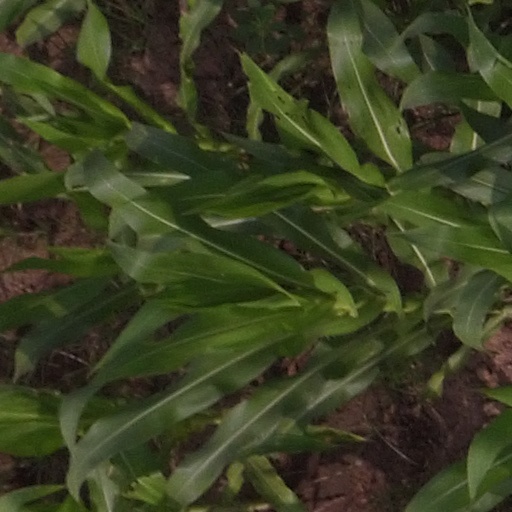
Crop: maize; corn